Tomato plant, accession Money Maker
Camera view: bottom (45 deg); turntable rotation: 180 degrees
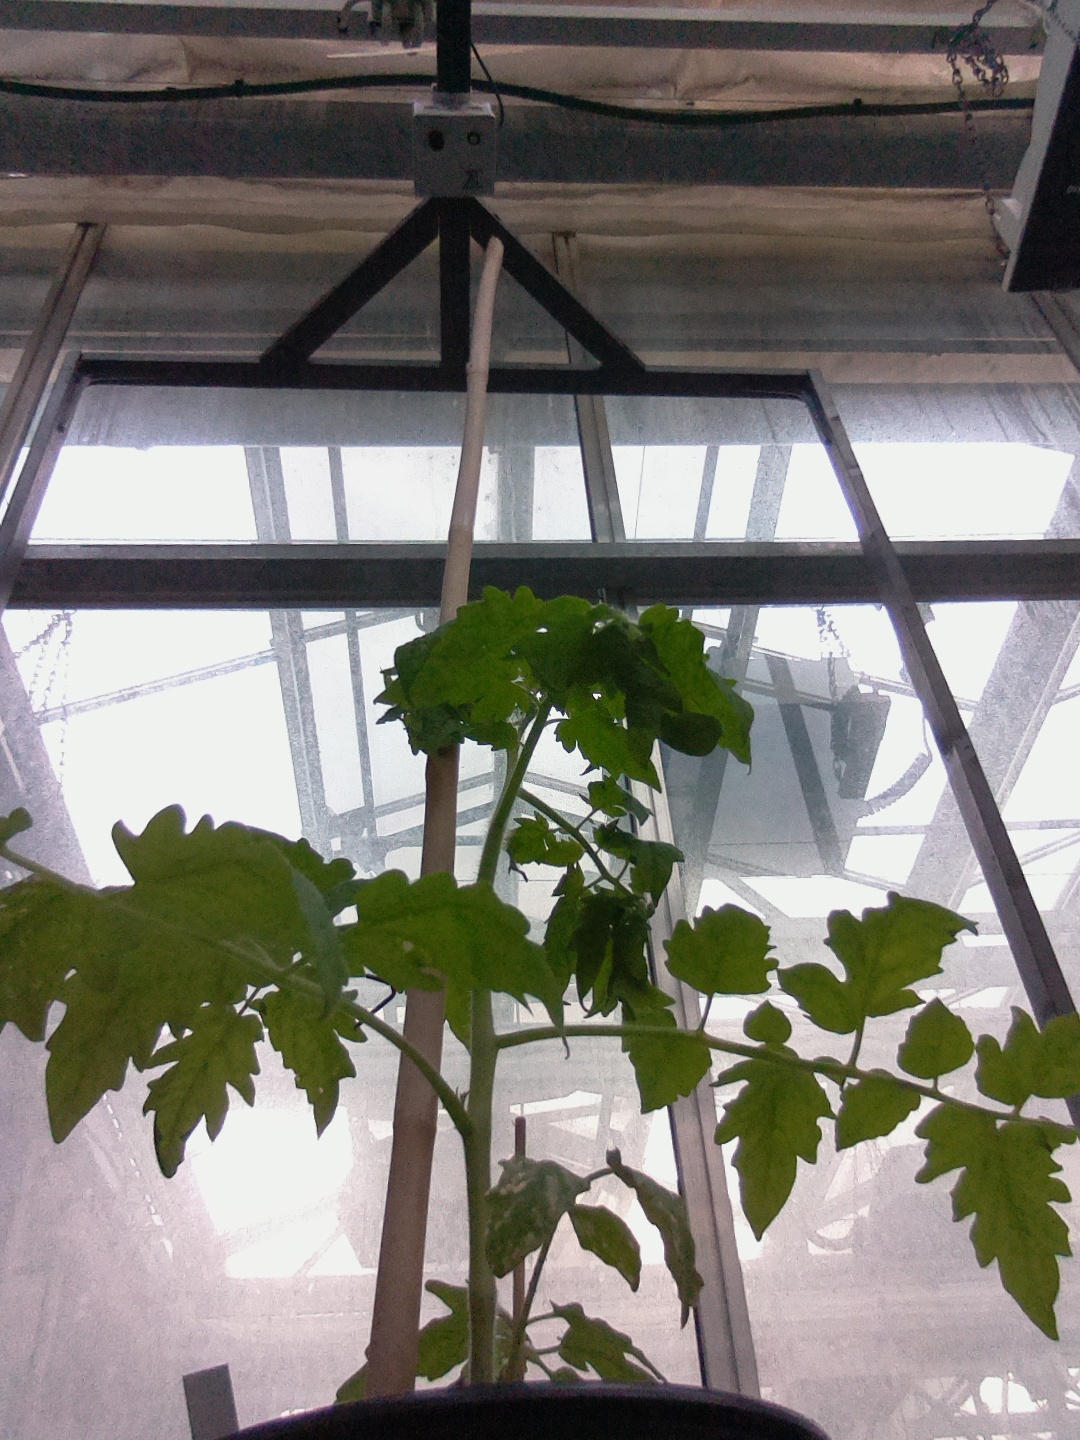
BBCH growth stage 14: 8 of true leaves visible